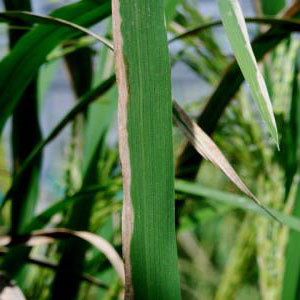
Disease: Bacterialblight